1965 Cannes Film Festival

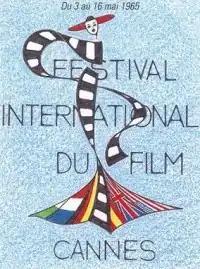
Official poster of the 18th Cannes Film Festival

The 18th Cannes Film Festival took place from 3 to 16 May 1965. Olivia de Havilland served as jury president for the main competition, becoming the first woman to ever do so.